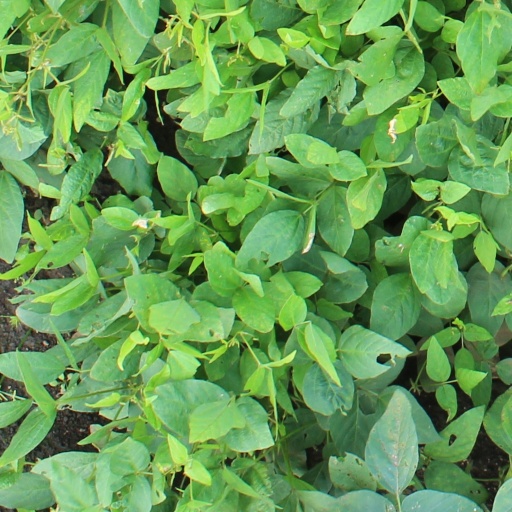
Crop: soybean